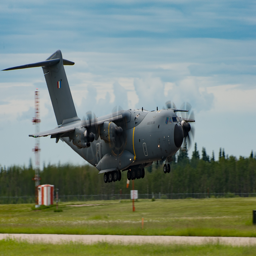
a large , gray military aircraft in flight a few metres above the tarmac .